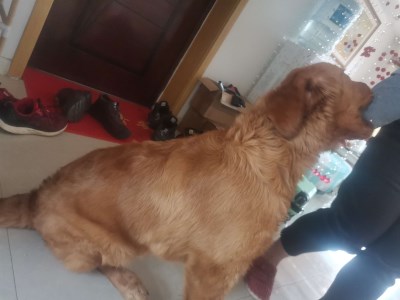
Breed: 5355-n000126-golden_retriever